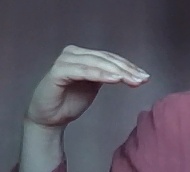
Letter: haa